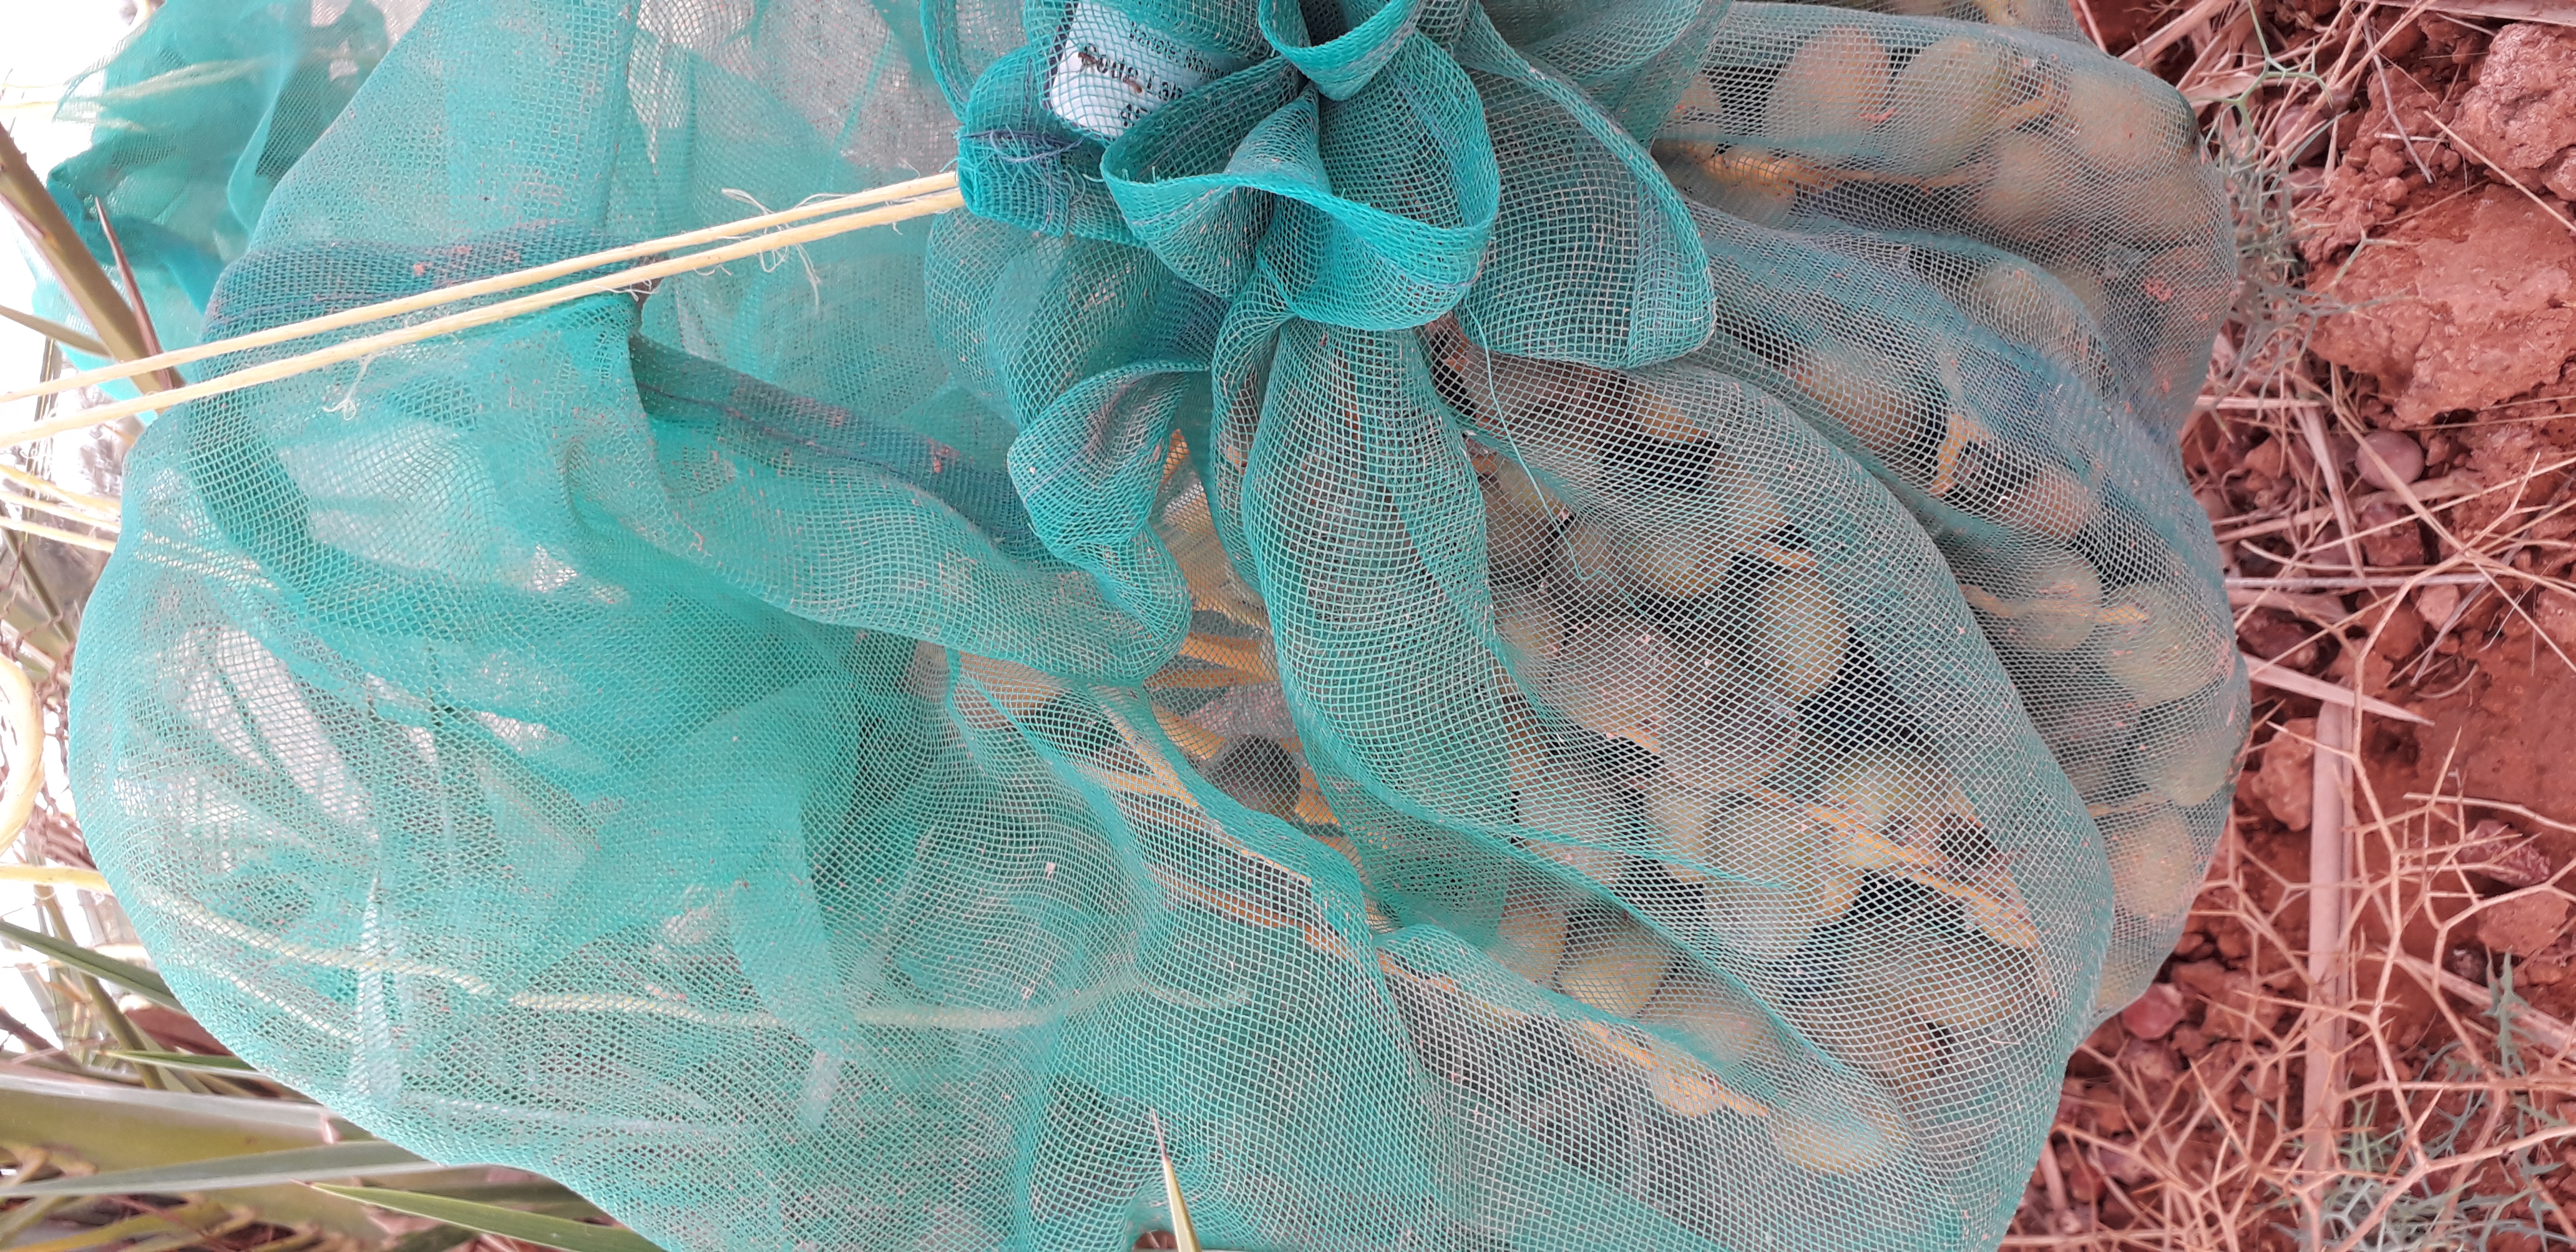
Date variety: kholt